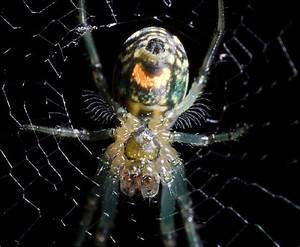
spider